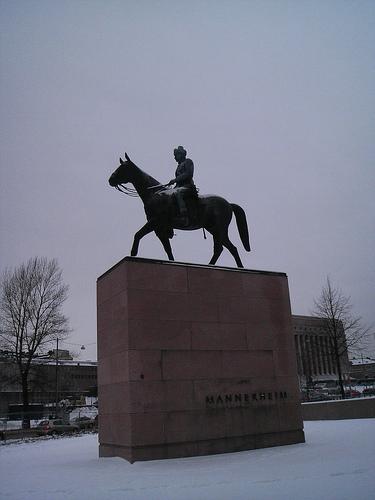
Weather: snow or frosty